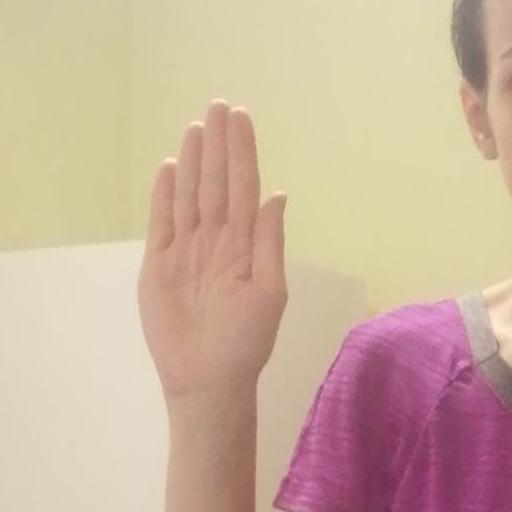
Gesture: stop